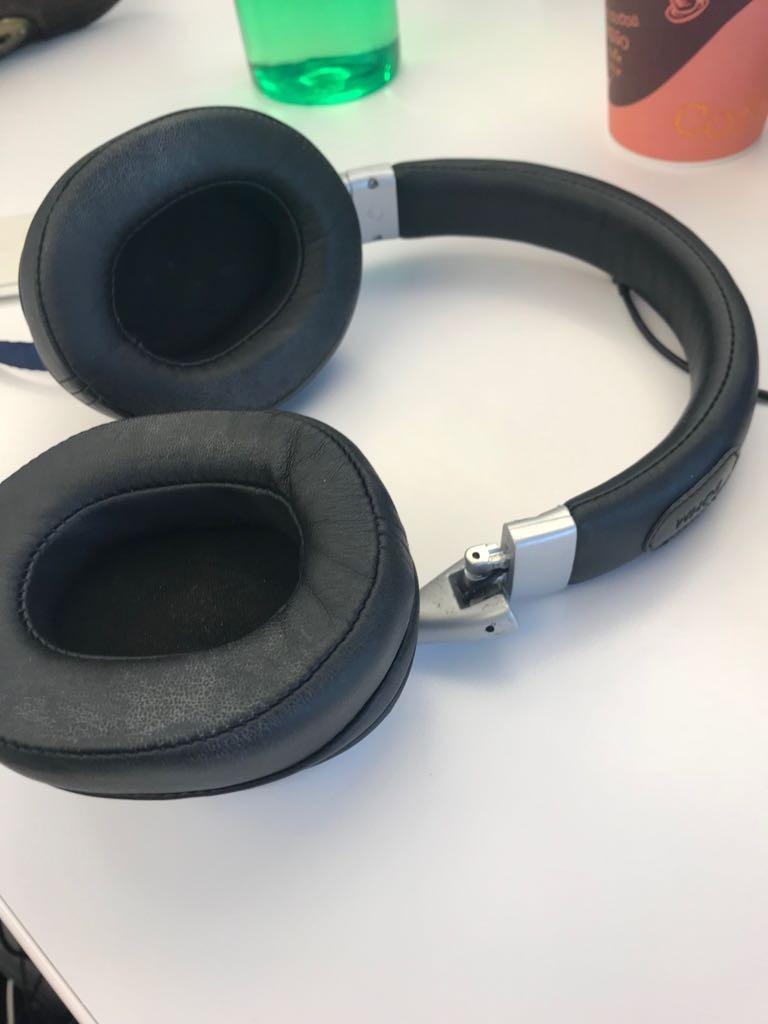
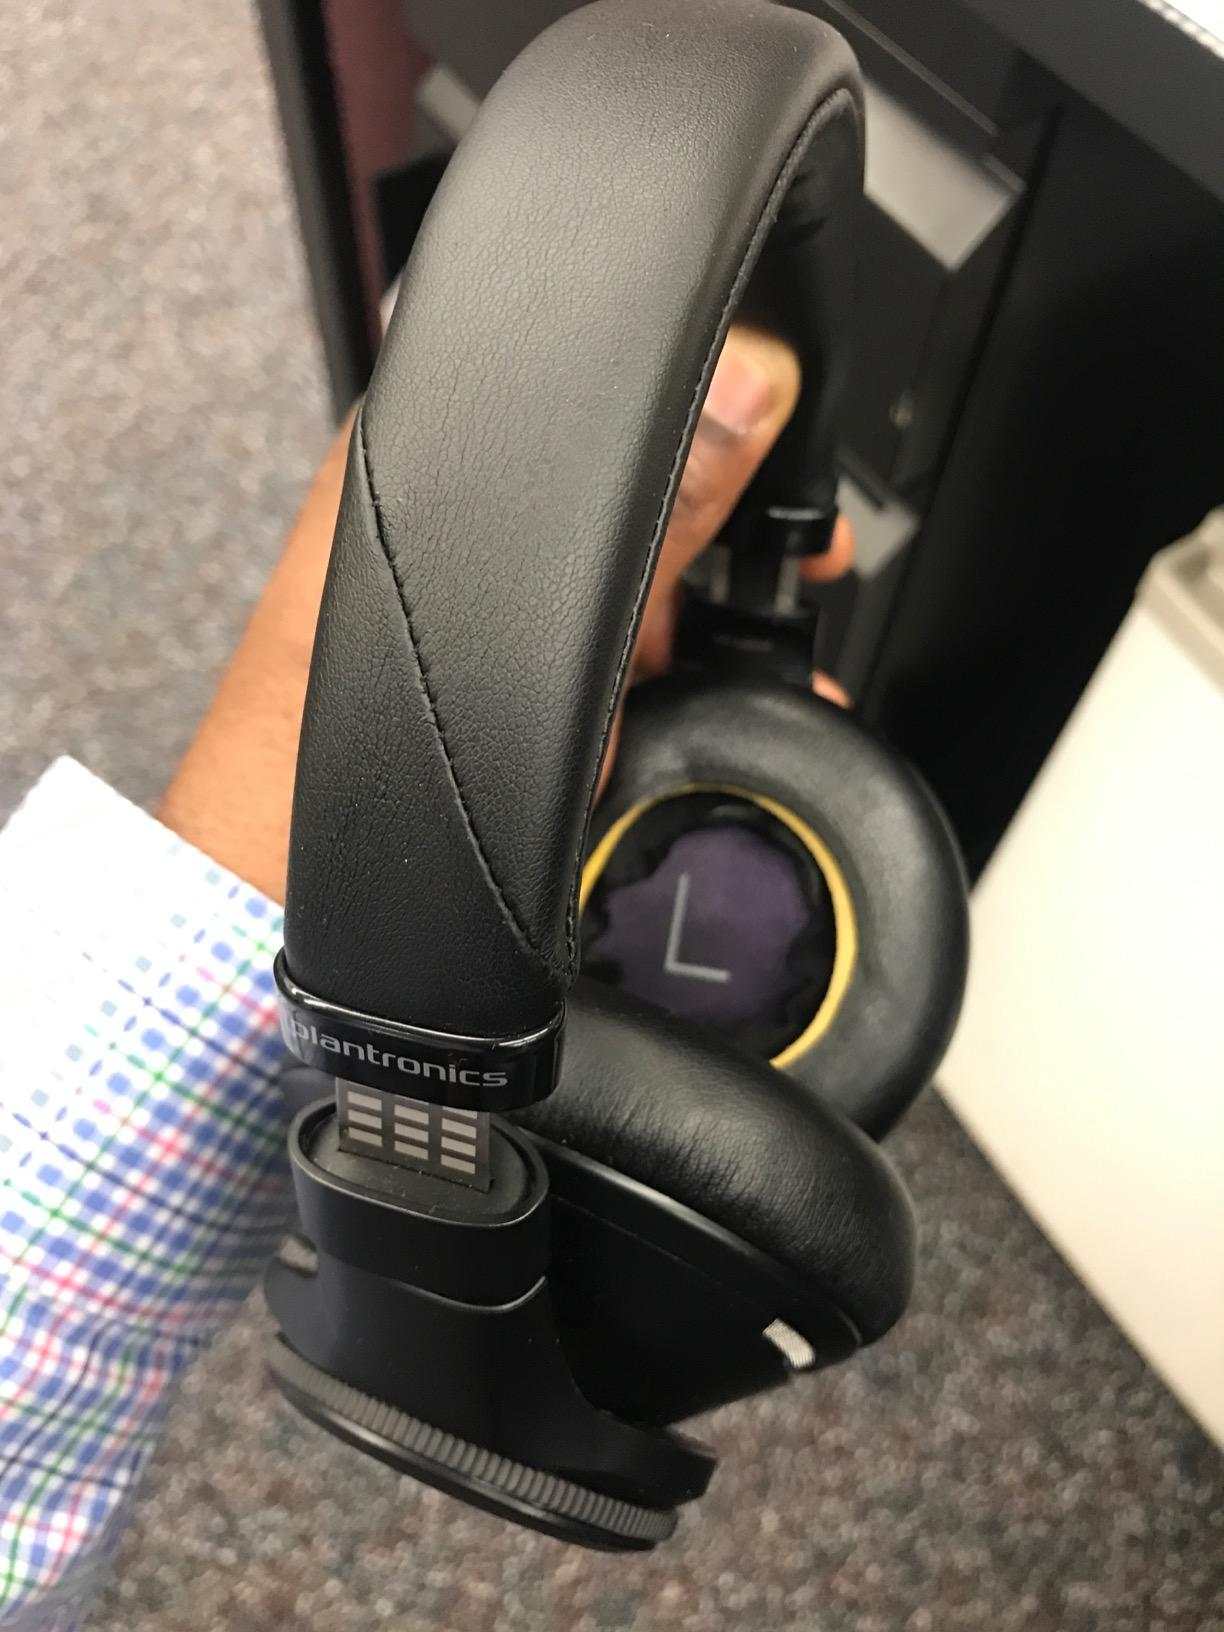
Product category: headphones
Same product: no